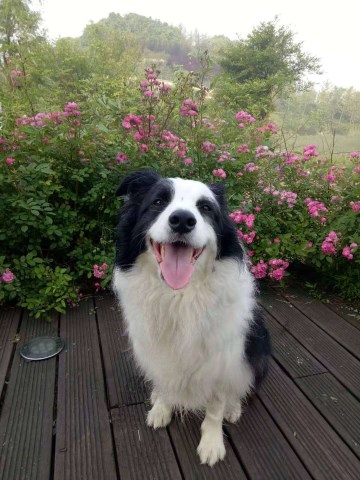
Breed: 2594-n000109-Border_collie